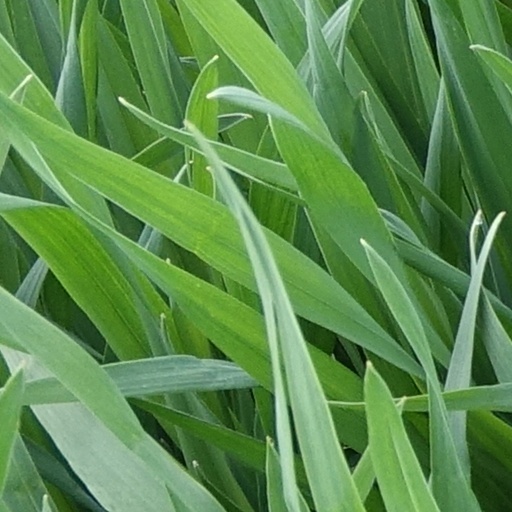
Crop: wheat